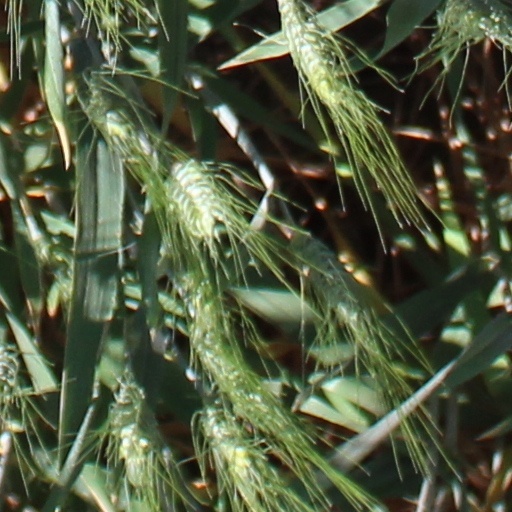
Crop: wheat